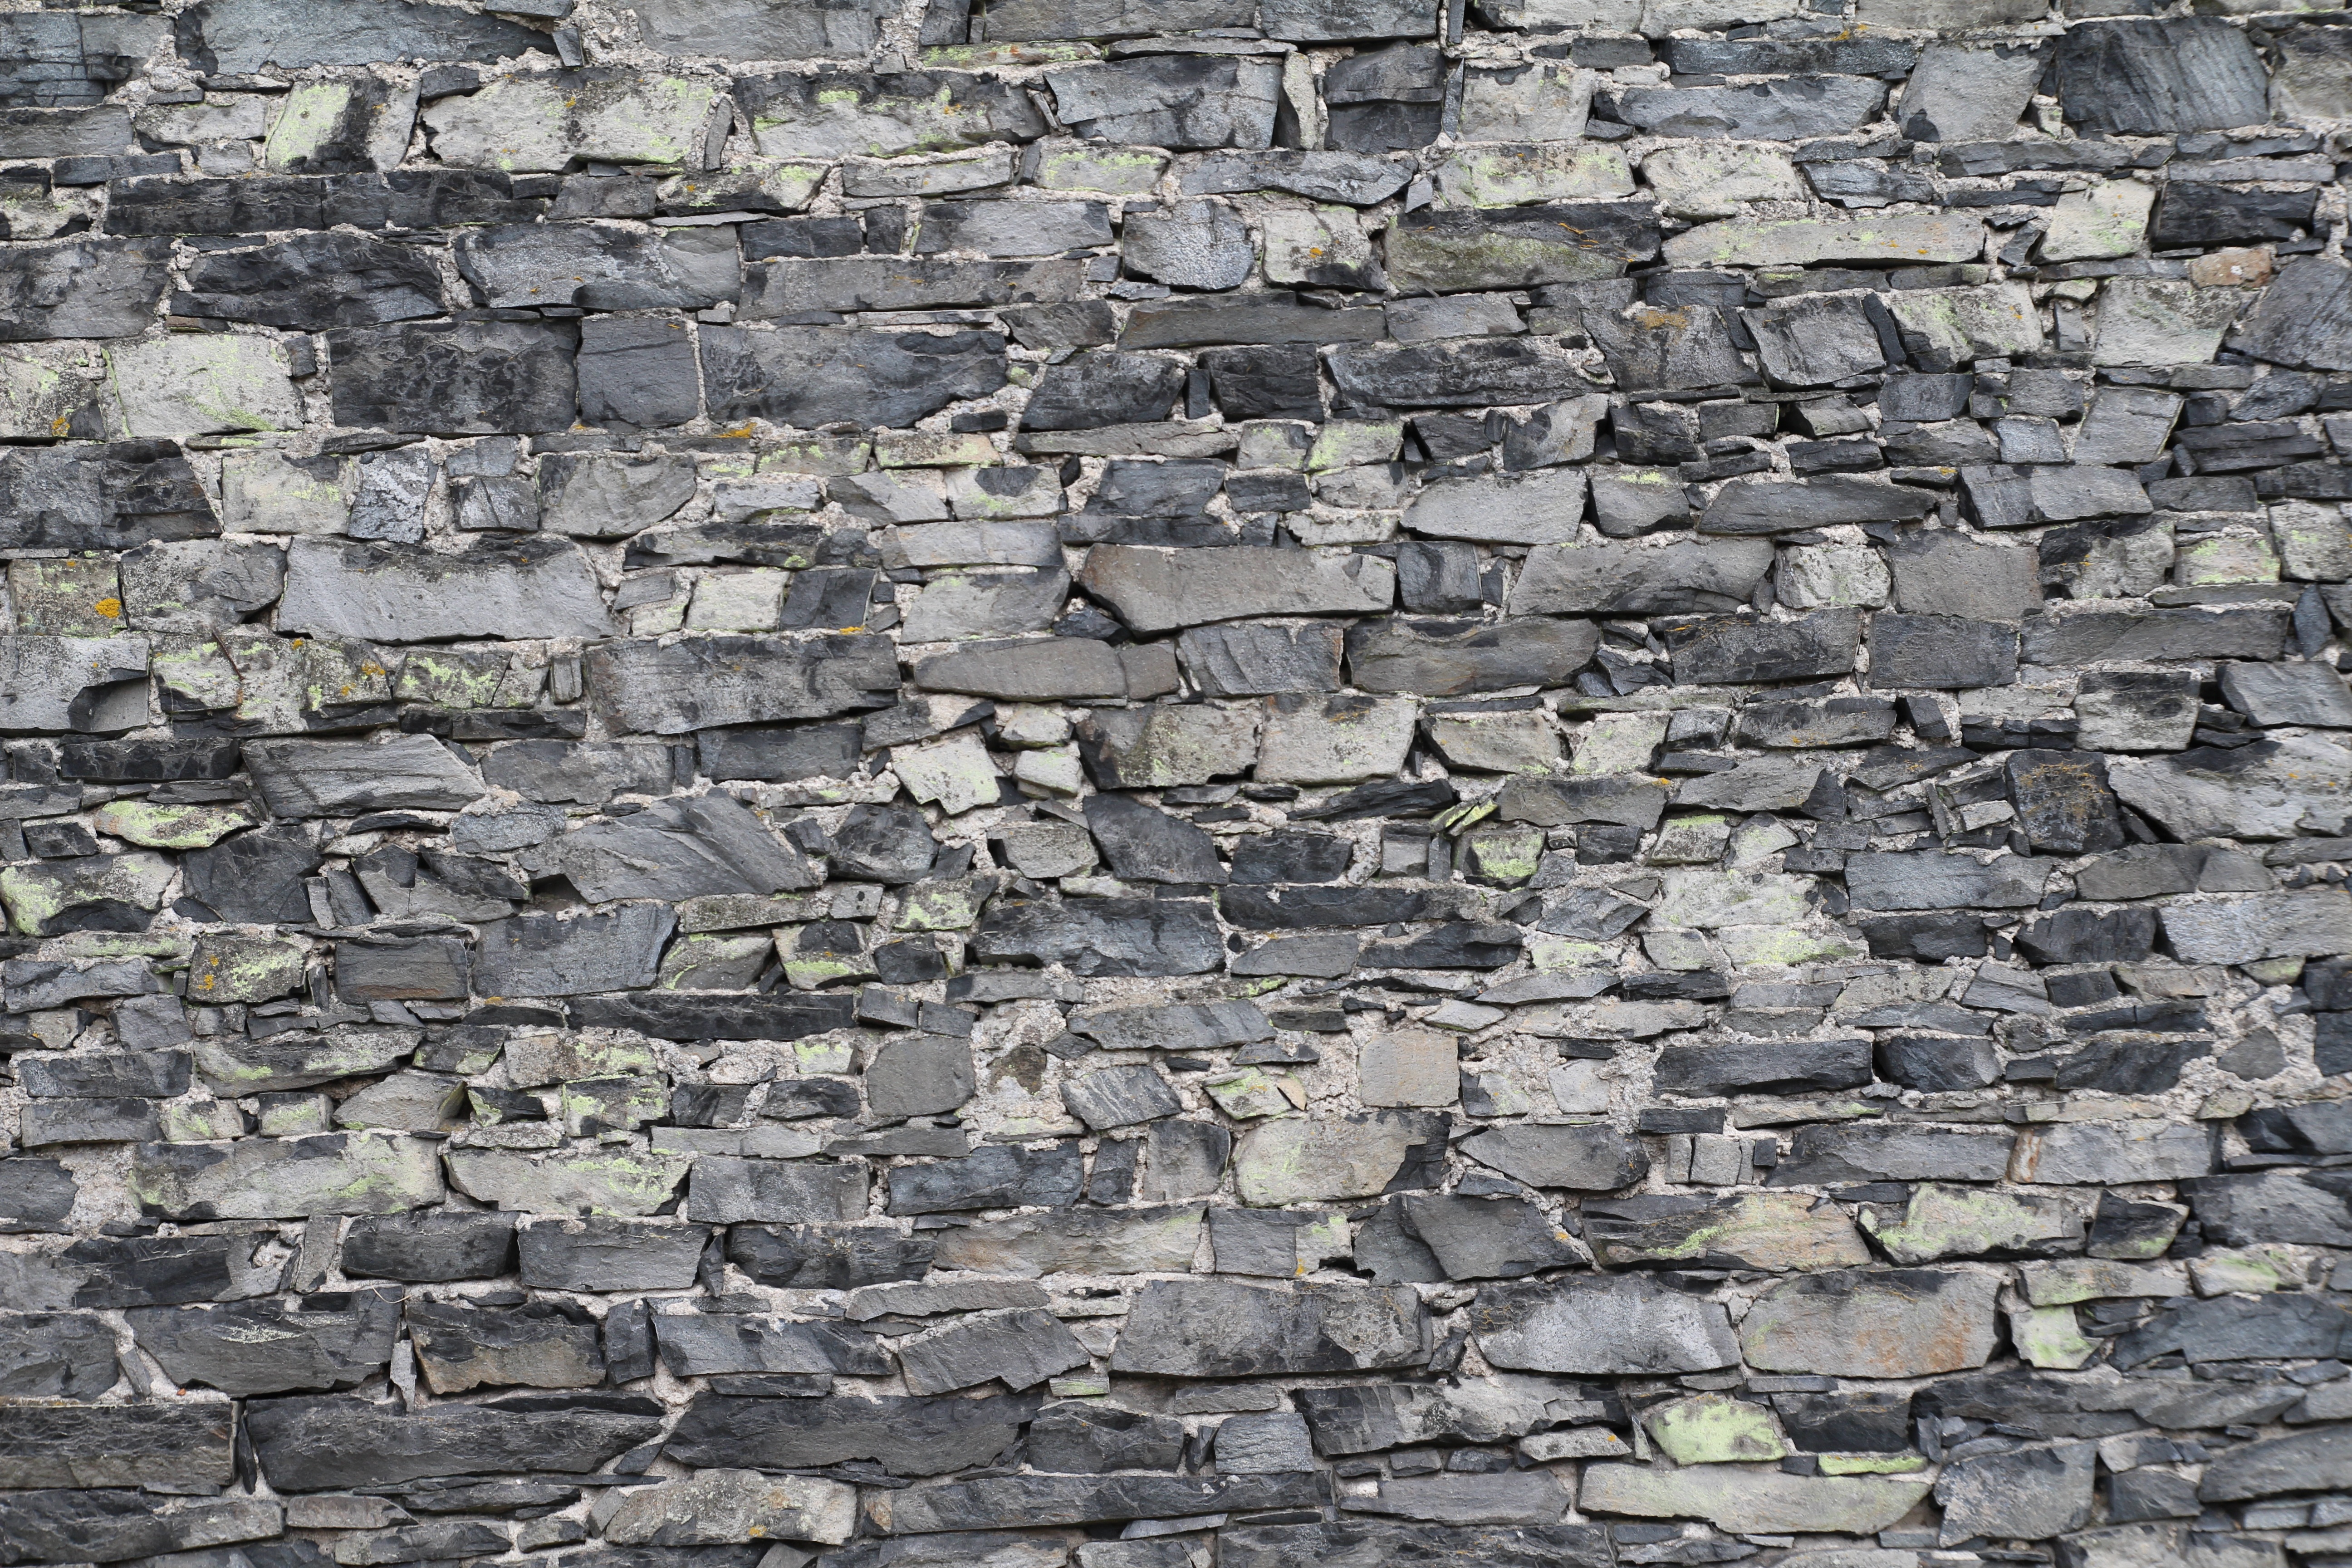
rock, texture, floor, building, cobblestone, wall, stone, asphalt, facade, stone wall, brick, material, rubble, brickwork, flooring, road surface